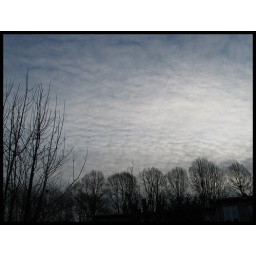
Last afternoon 2009. I'm so happy to live in a place where I can see sky and trees